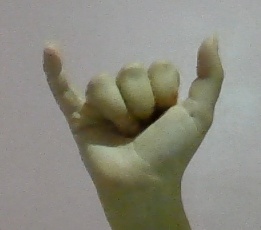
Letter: ya